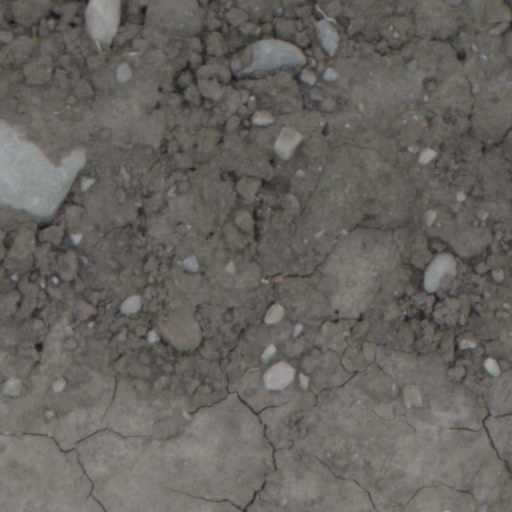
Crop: wheat